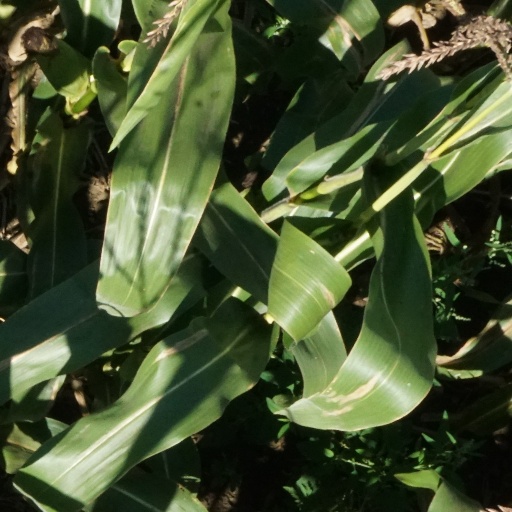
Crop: maize; corn